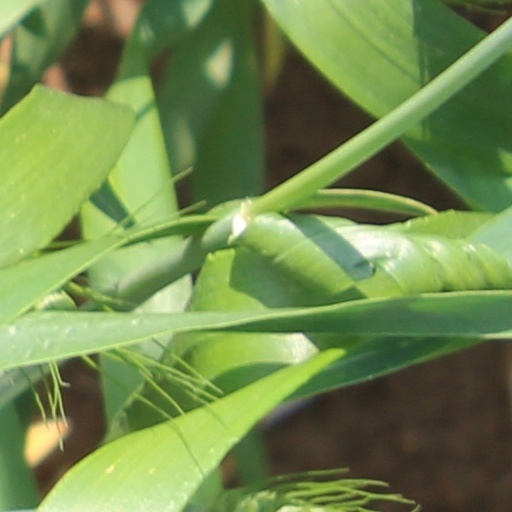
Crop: wheat